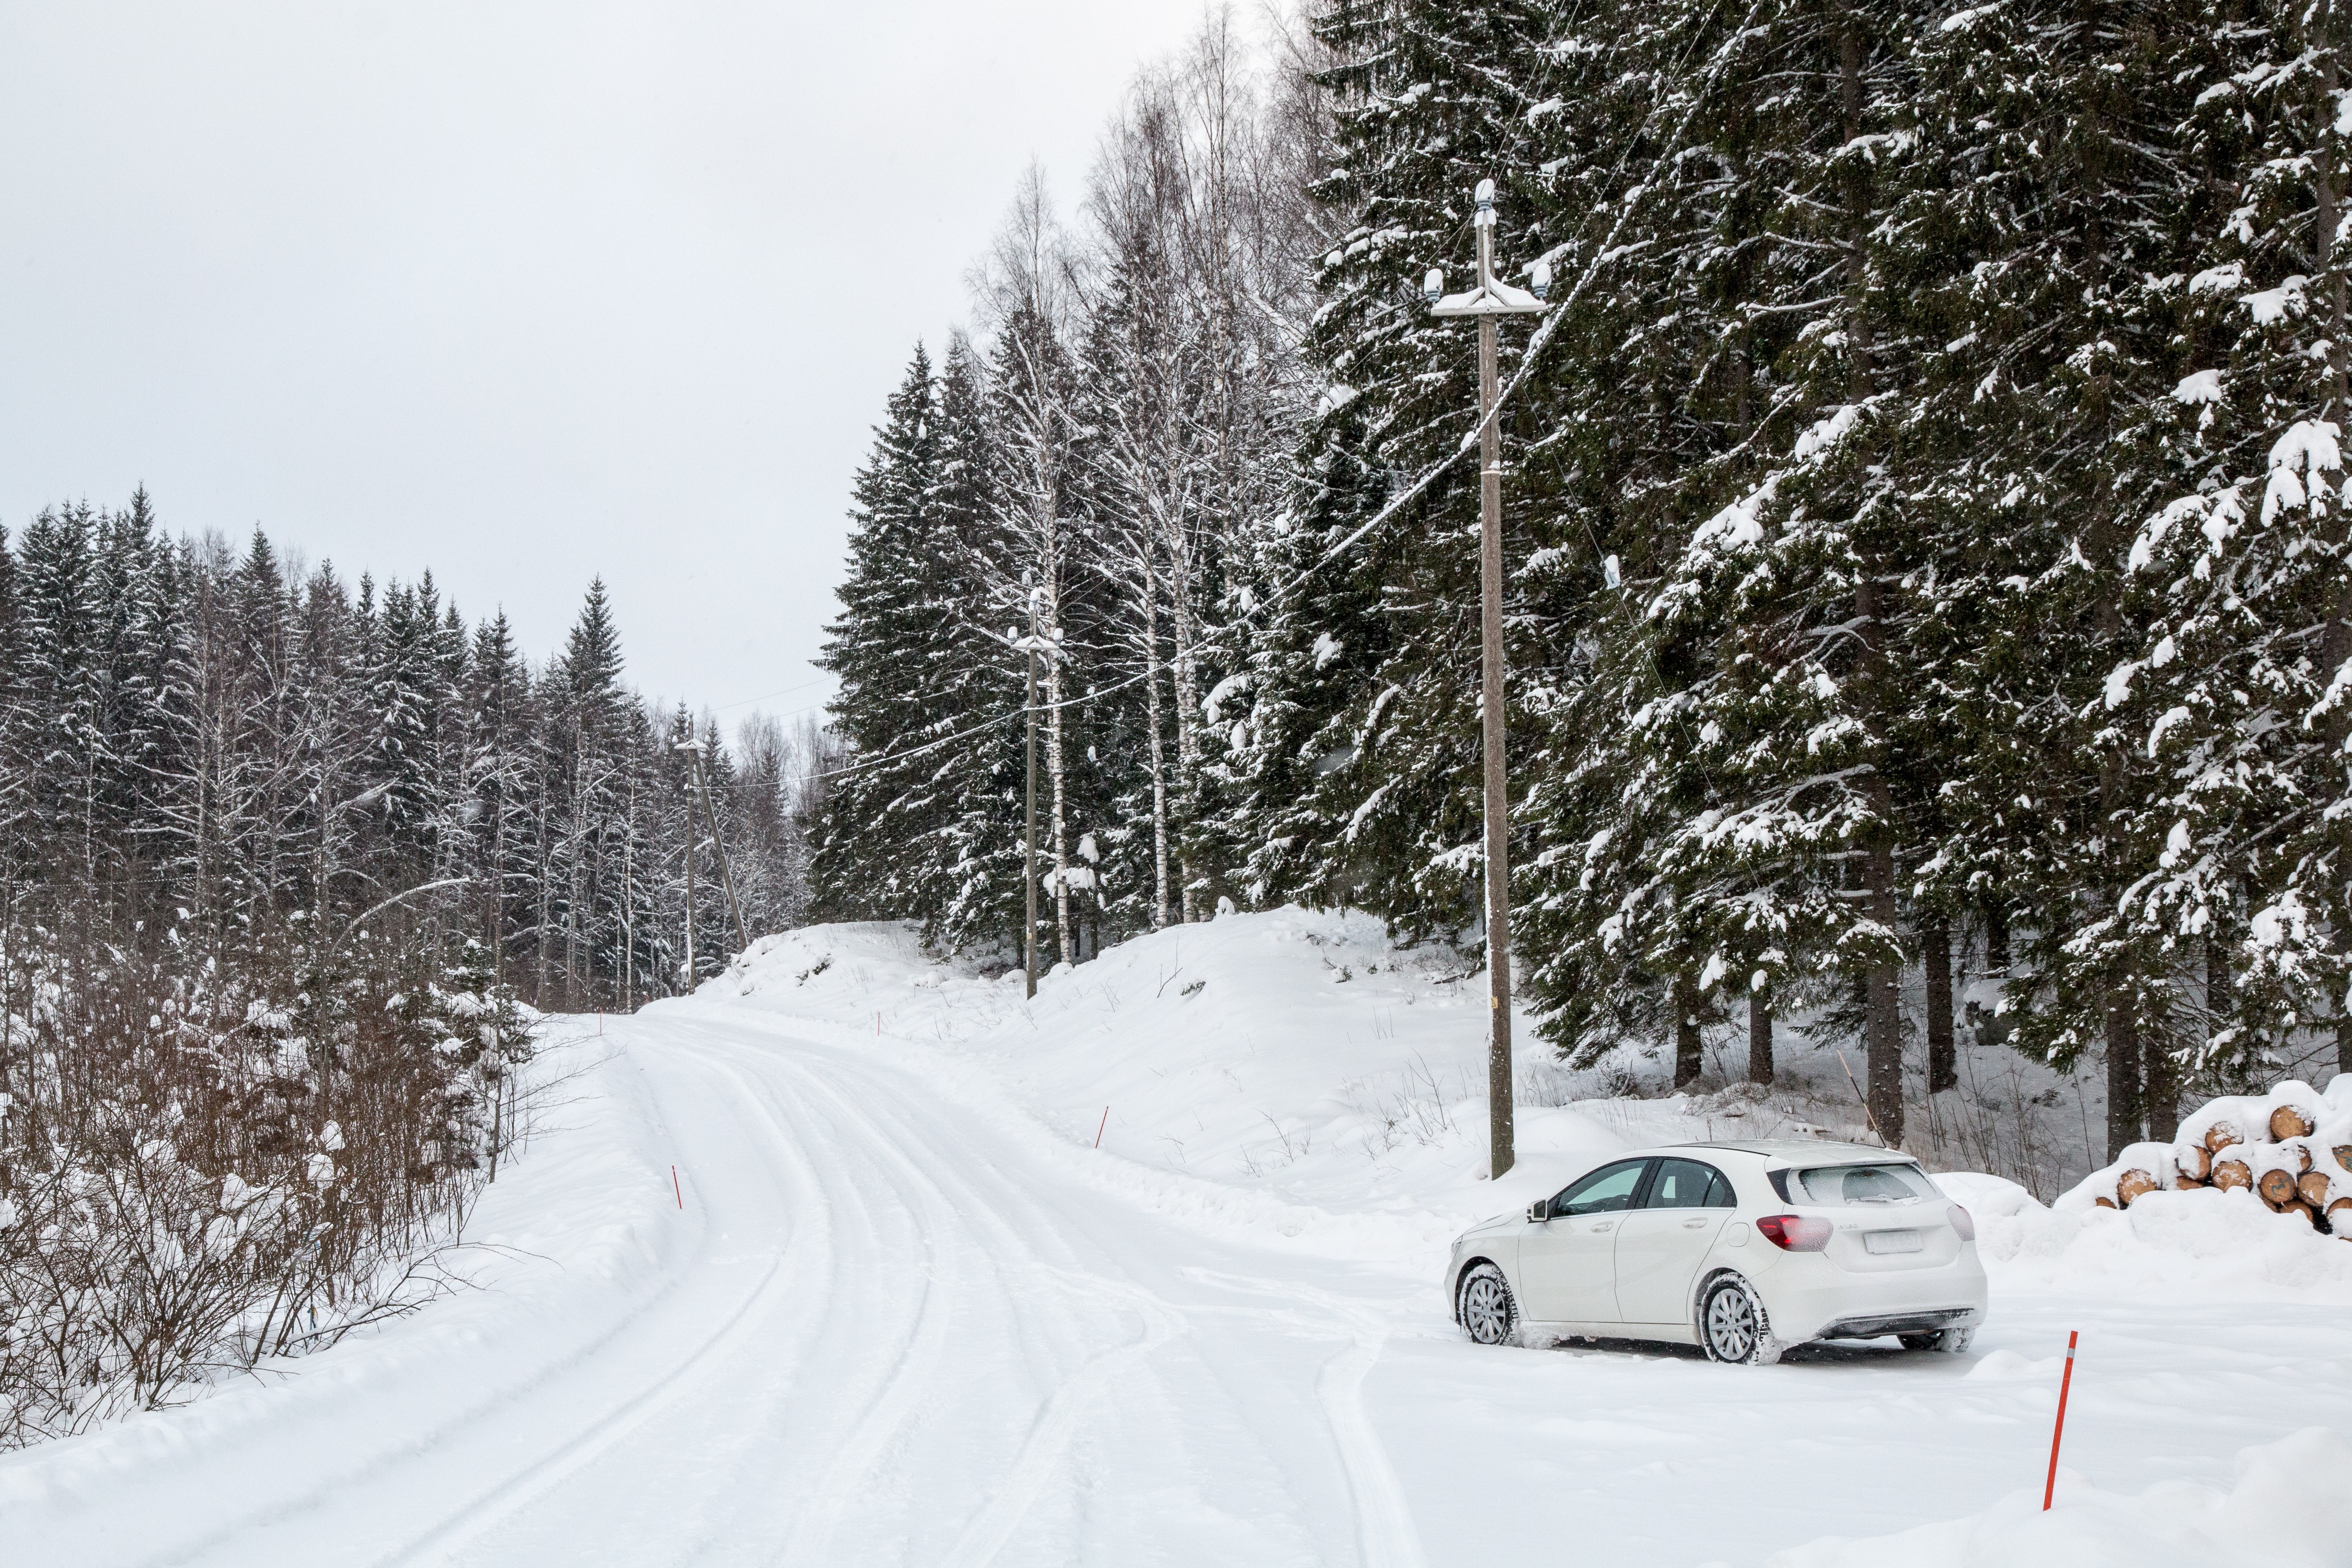
landscape, nature, forest, snow, winter, road, car, frost, weather, snowy, season, footwear, blizzard, mercedes, motoring, mercedes benz, freezing, finnish, road through the woods, geological phenomenon, winter storm